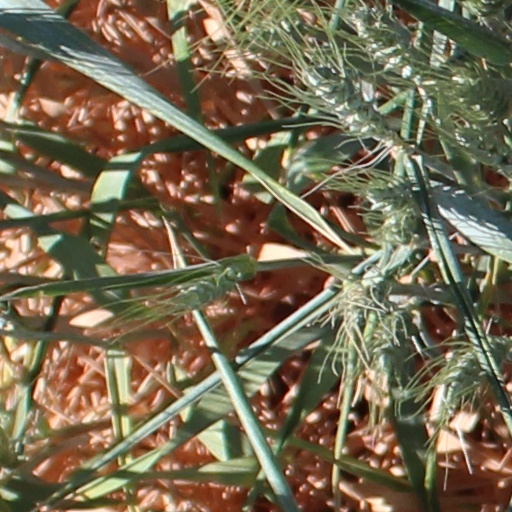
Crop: wheat